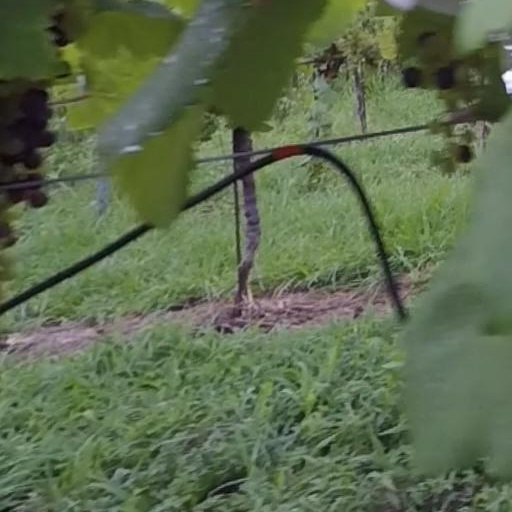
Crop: grape